Finland–Sweden relations

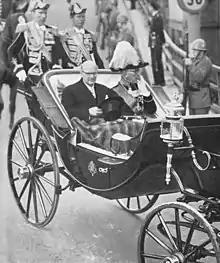
President Urho Kekkonen and Gustaf VI Adolf in Stockholm in 1956

Relationships are maintained at the highest political level on a regular basis, and interactions between public authorities and civil society are very strong. New elements of the special relationship are the official minority language status that the Finnish language received in Sweden, as well as the business integration between the two countries. Finland and Sweden joined the European Union together in 1995.